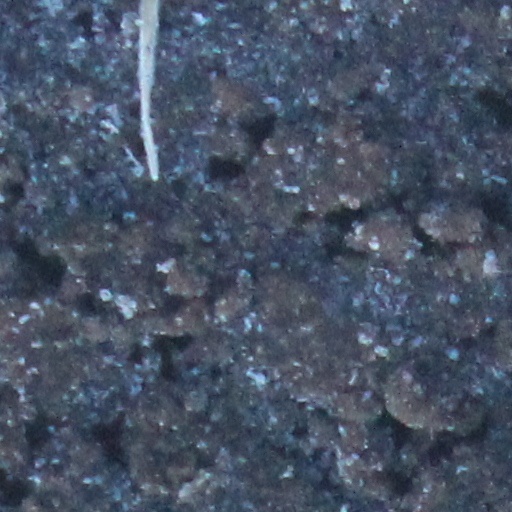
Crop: wheat